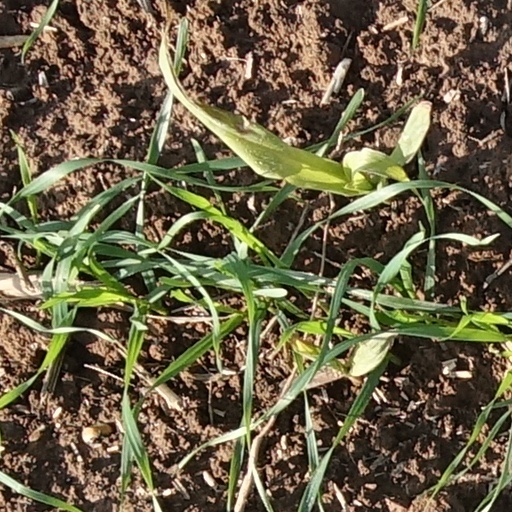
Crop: wheat